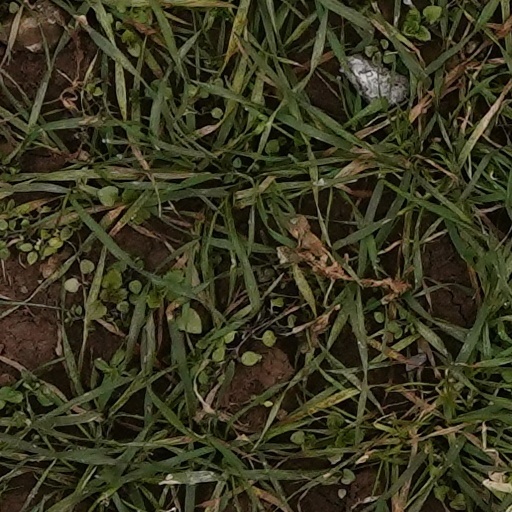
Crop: wheat